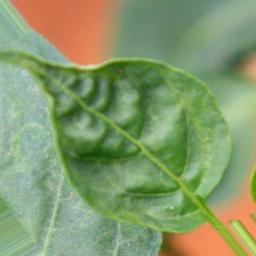
Label: mites_and_trips